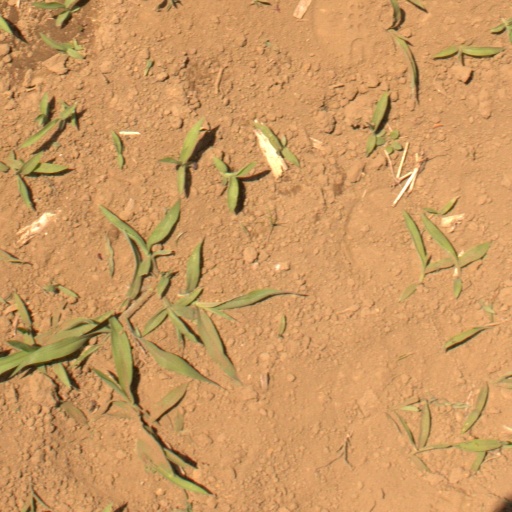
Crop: Jerusalem artichoke